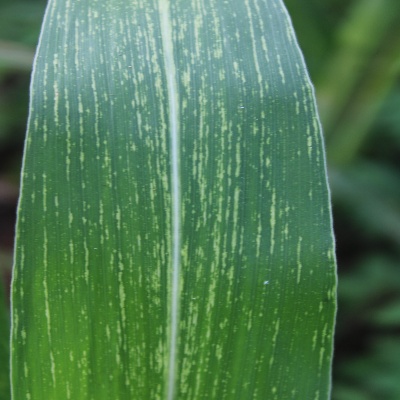
Crop: Maize
Condition: streak virus